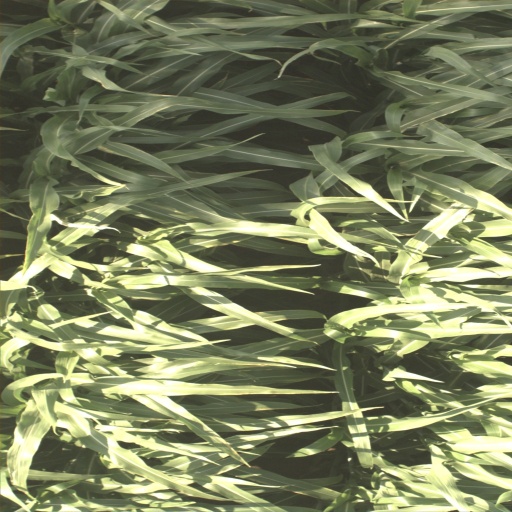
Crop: sorghum